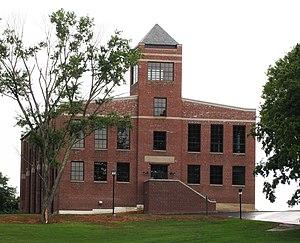
Tennessee School for the Deaf, dont le nom est couramment abrégé en TSD, est une école pour sourds, située à Knoxville, en Tennessee, aux États-Unis. Elle a été fondée en 1844.